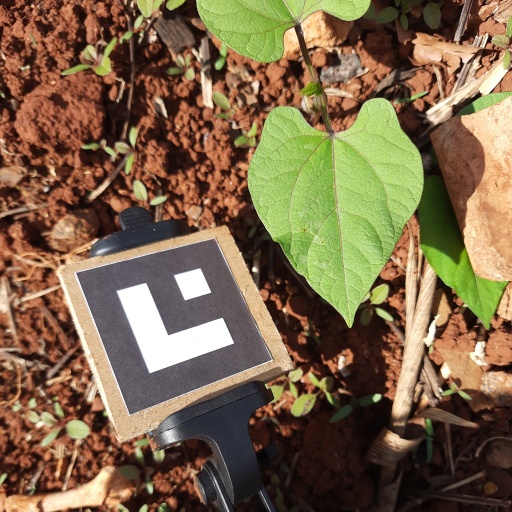
Observations: flat surface, no eating holes, under sunlight